People's Square station (Hangzhou Metro)

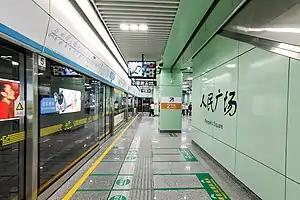
Platforms of Line 5

People's Square is a metro station on Line 2 and Line 5 in China. It is located in the Xiaoshan District of Hangzhou. The initial name of the station was People Square and it was changed to People's Square in 2015. The station of Line 2 was opened on 24 November 2014, and become a transfer station since the opening of Line 5 on 23 April 2020.